Lotte Hahm

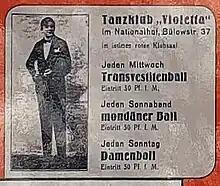
An advertisement for Damenclub Violetta, showing Lotte Hahm

Charlotte "Lotte" Hedwig Hahm (born 23 May 1890 in Dresden; died 17 August 1967 in Berlin) was a prominent activist of the lesbian movement in Berlin during the Weimar Republic, National Socialist period, and after 1949, in the Federal Republic of Germany.